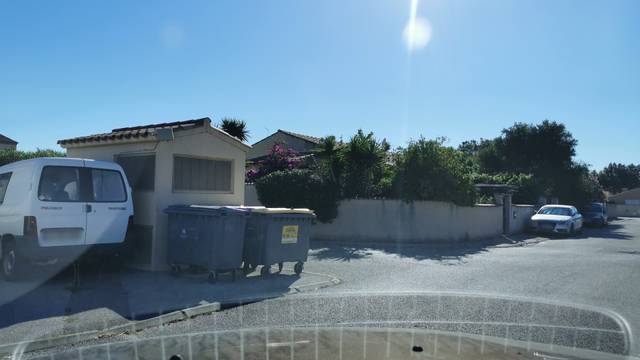
Region: France
Coordinates: 43.198, 3.021